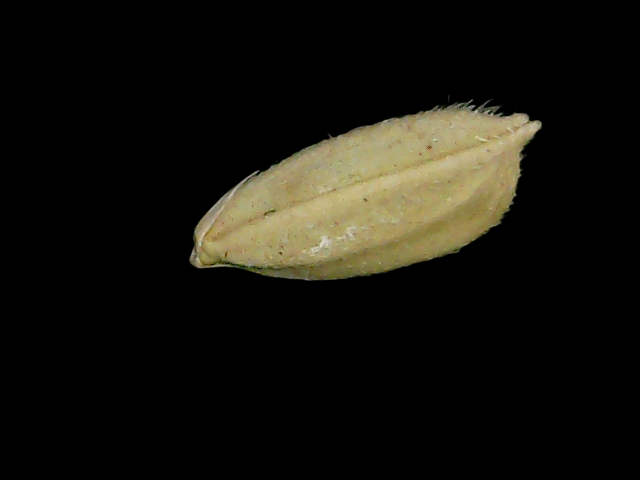
Rice variety: Bd52